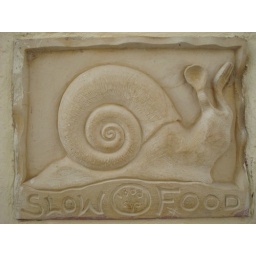
An interesting sign in the wall at Oia.